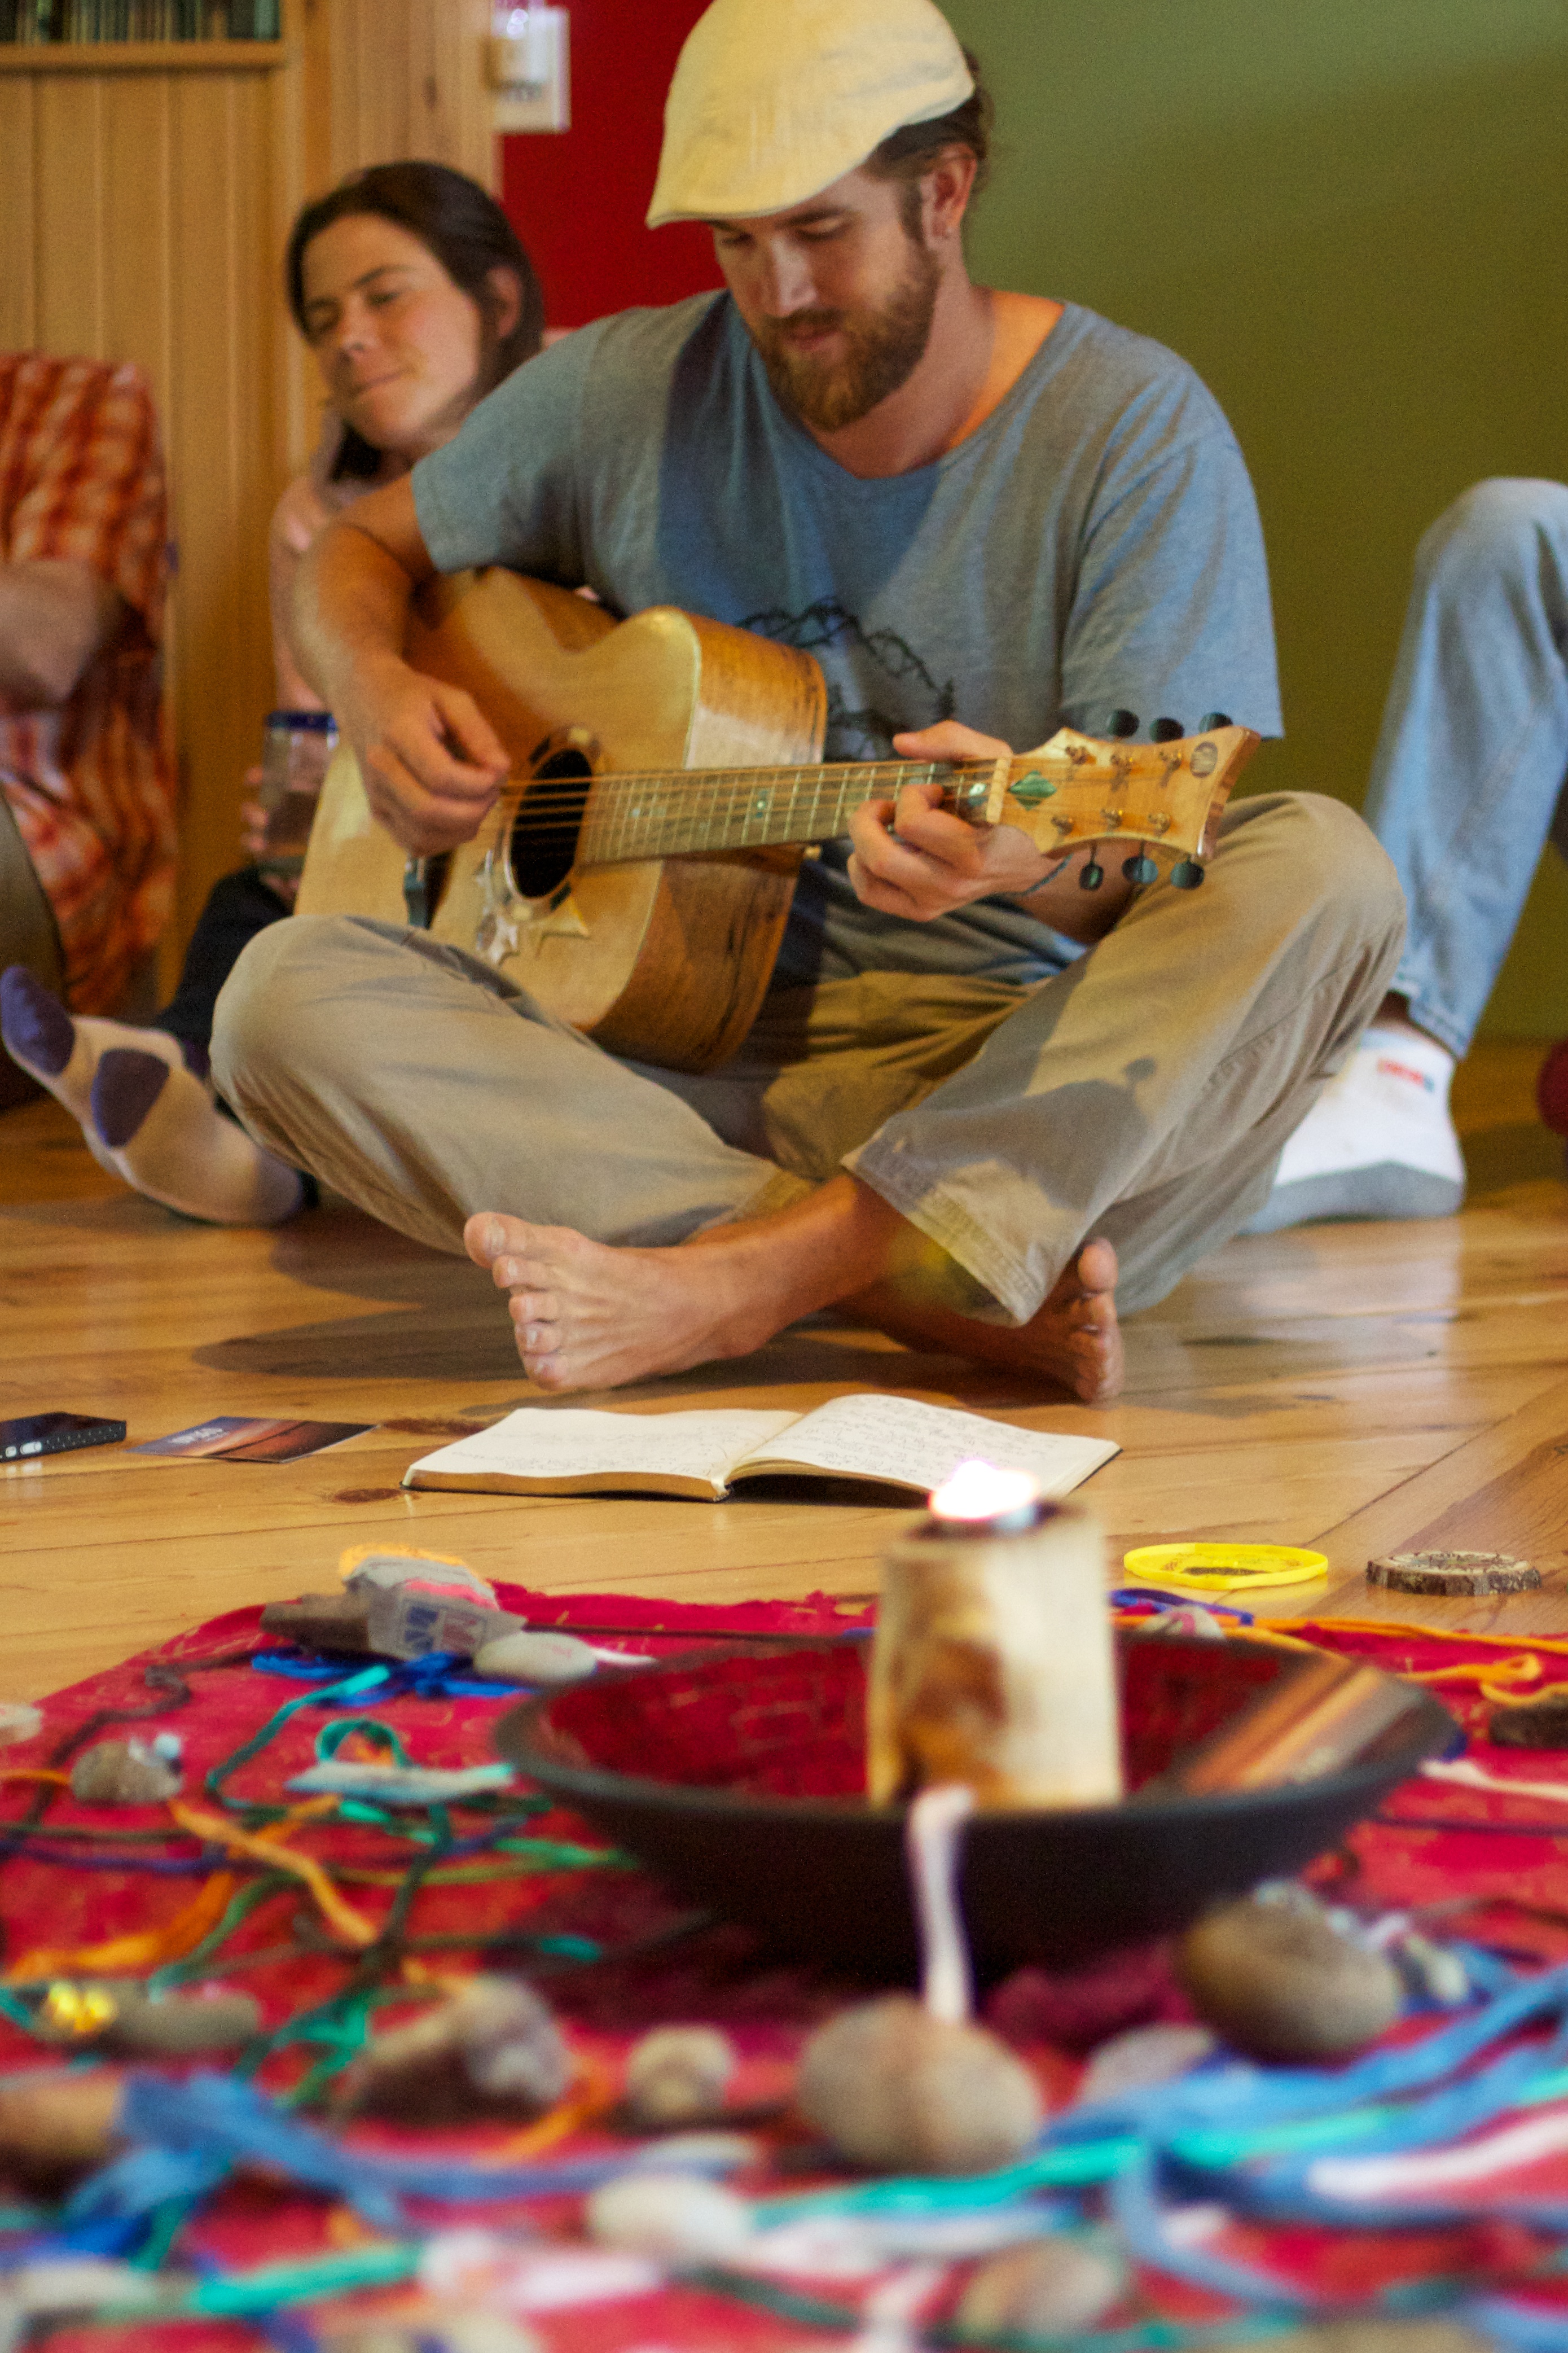
play, art, unplugd12, string instrument, plucked string instruments